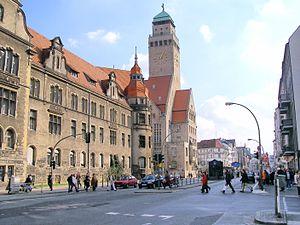
La mairie de Neukölln est le bâtiment qui héberge les bureaux du maire ainsi qu'une partie des services municipaux de l'arrondissement de Neukölln à Berlin, en Allemagne.